Nantes tramway

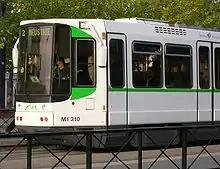
TFS tramcar of the type that reopened the Nantes tram system

By the end of the 1970s, transport in Nantes was heavily biased to the motor car. In an attempt to relieve congestion, the construction of a Highway along the quays of the River Edre was proposed. The destruction of the urban fabric this would have caused resulted in an outcry and the proposal was rejected. Various public transport solutions were investigated, including improved bus or trolleybus services (rejected as having too limited a capacity), and a metro (rejected as too expensive). Finally a tramway was proposed.